Fuel tank

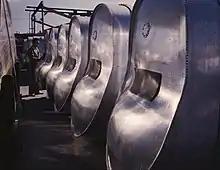
The fuel tanks for B-25 bombers

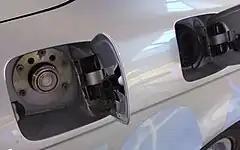
Fill caps on a BMW automobile for hydrogen (left) and for gasoline (right) fuel tanks

Plastic (high-density polyethylene HDPE) as a fuel tank material of construction, while functionally viable in the short term, has a long term potential to become saturated as fuels such as diesel and gasoline permeate the HDPE material.